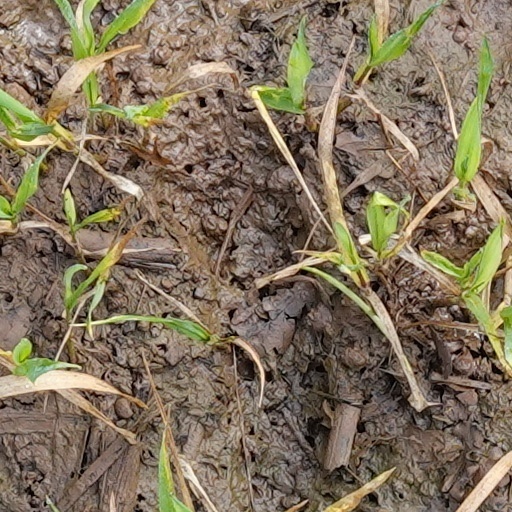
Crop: wheat